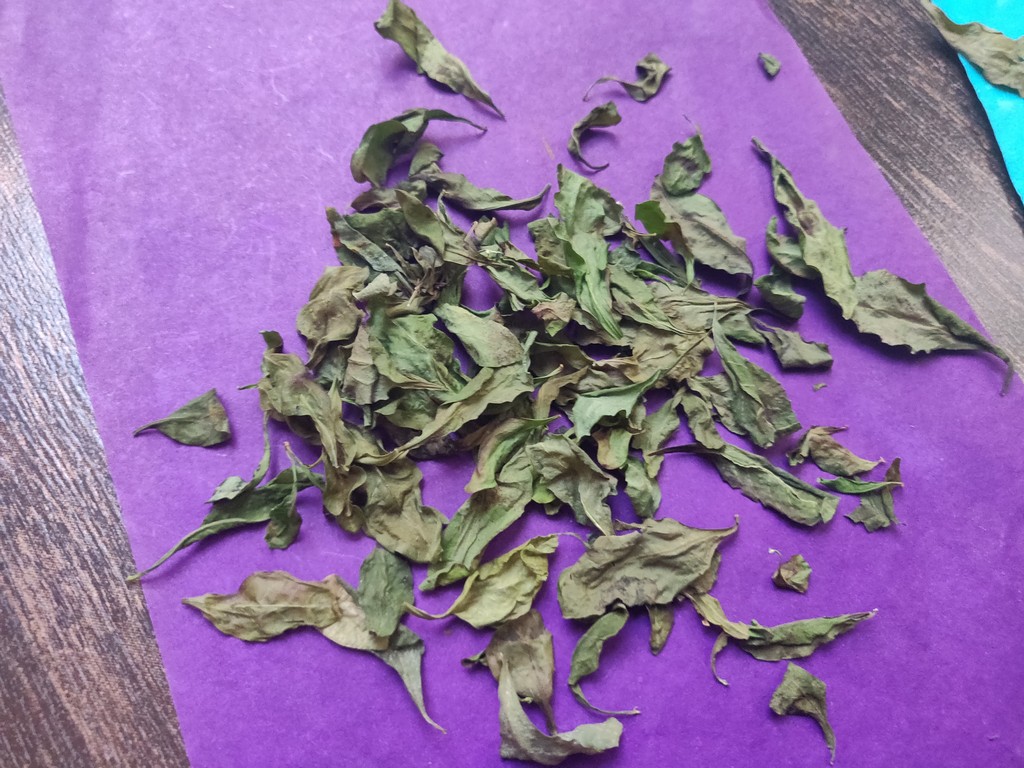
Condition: Dried
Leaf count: multiple
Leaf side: unknown